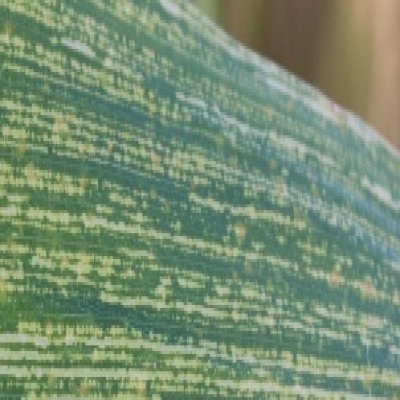
Label: Corn_(Maize)___Maize_Streak_Virus